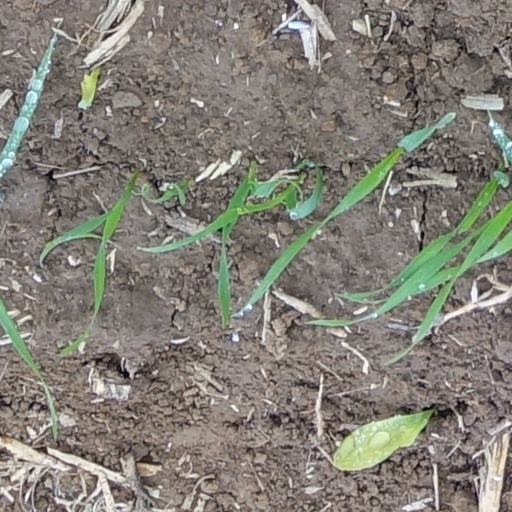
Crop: wheat